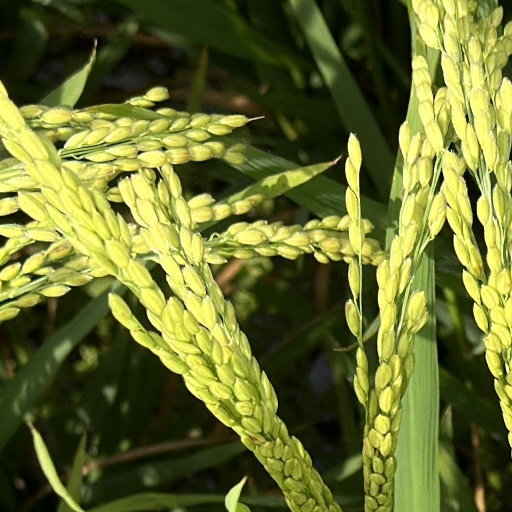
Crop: rice